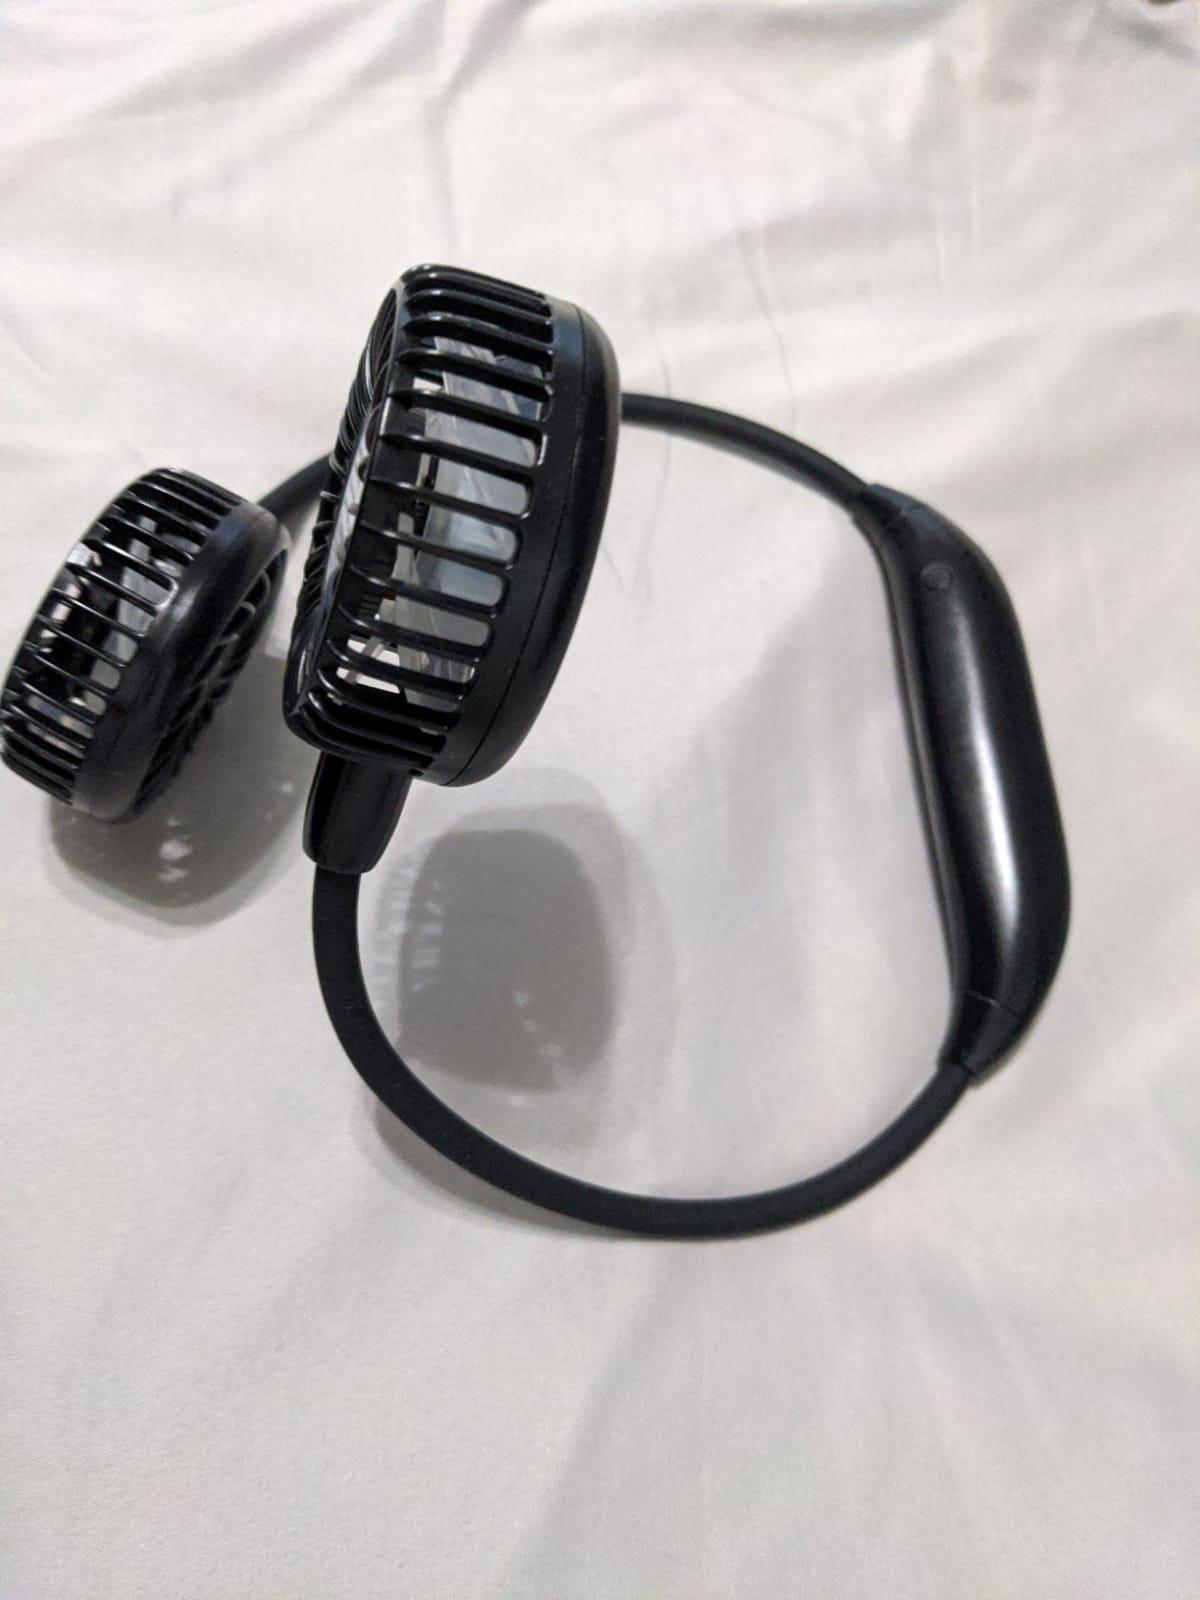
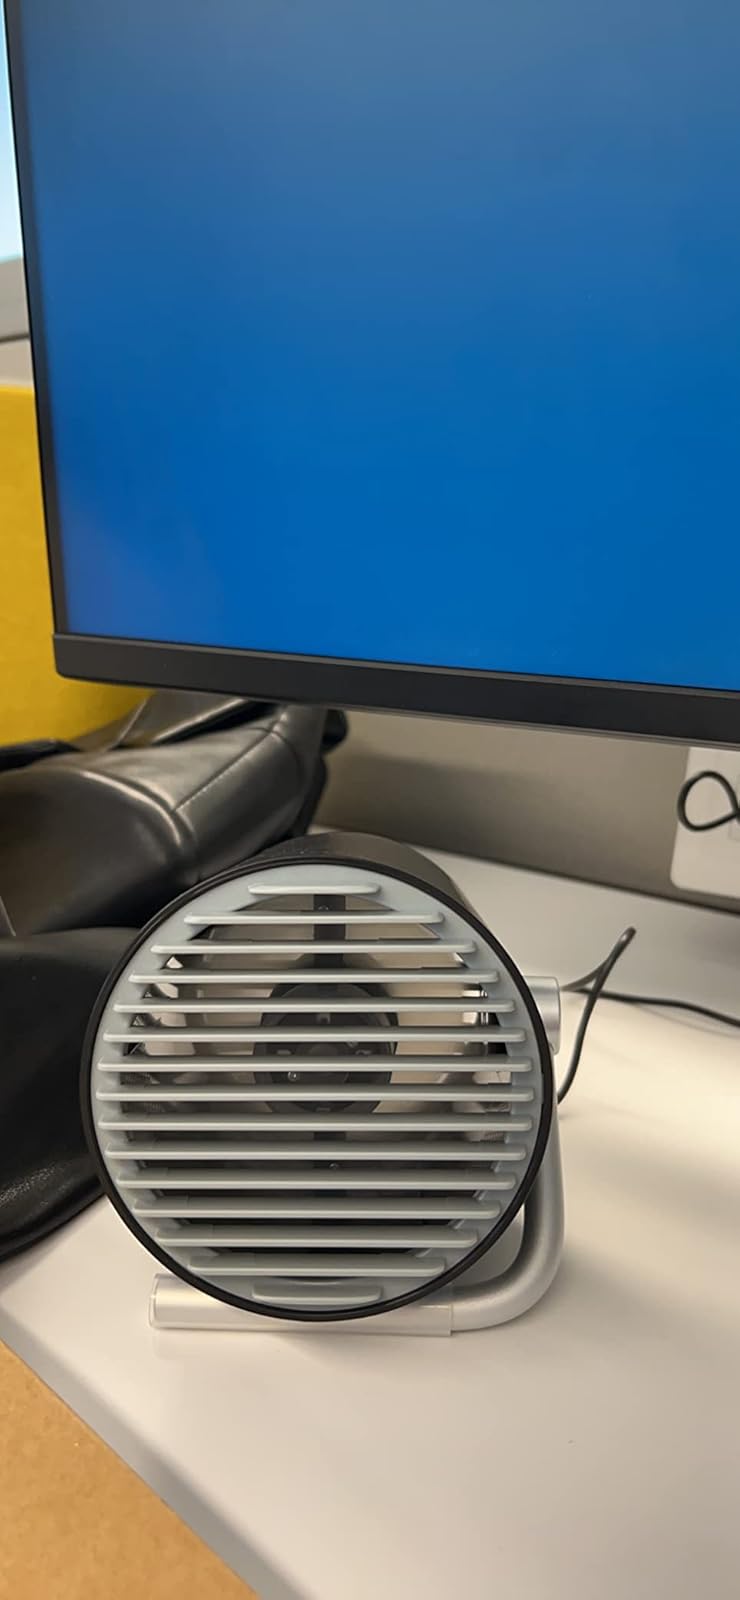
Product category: fan
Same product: no